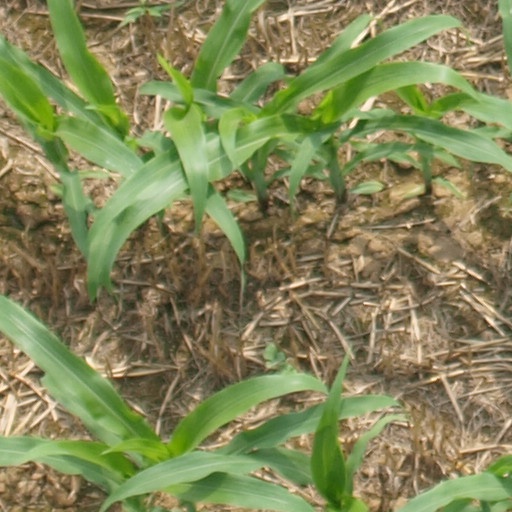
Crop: maize; corn